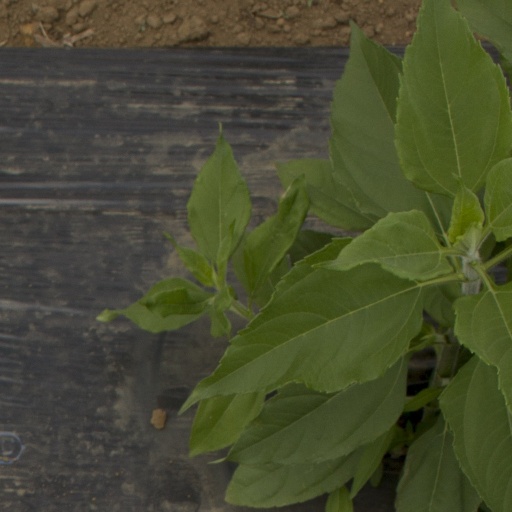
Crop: Jerusalem artichoke